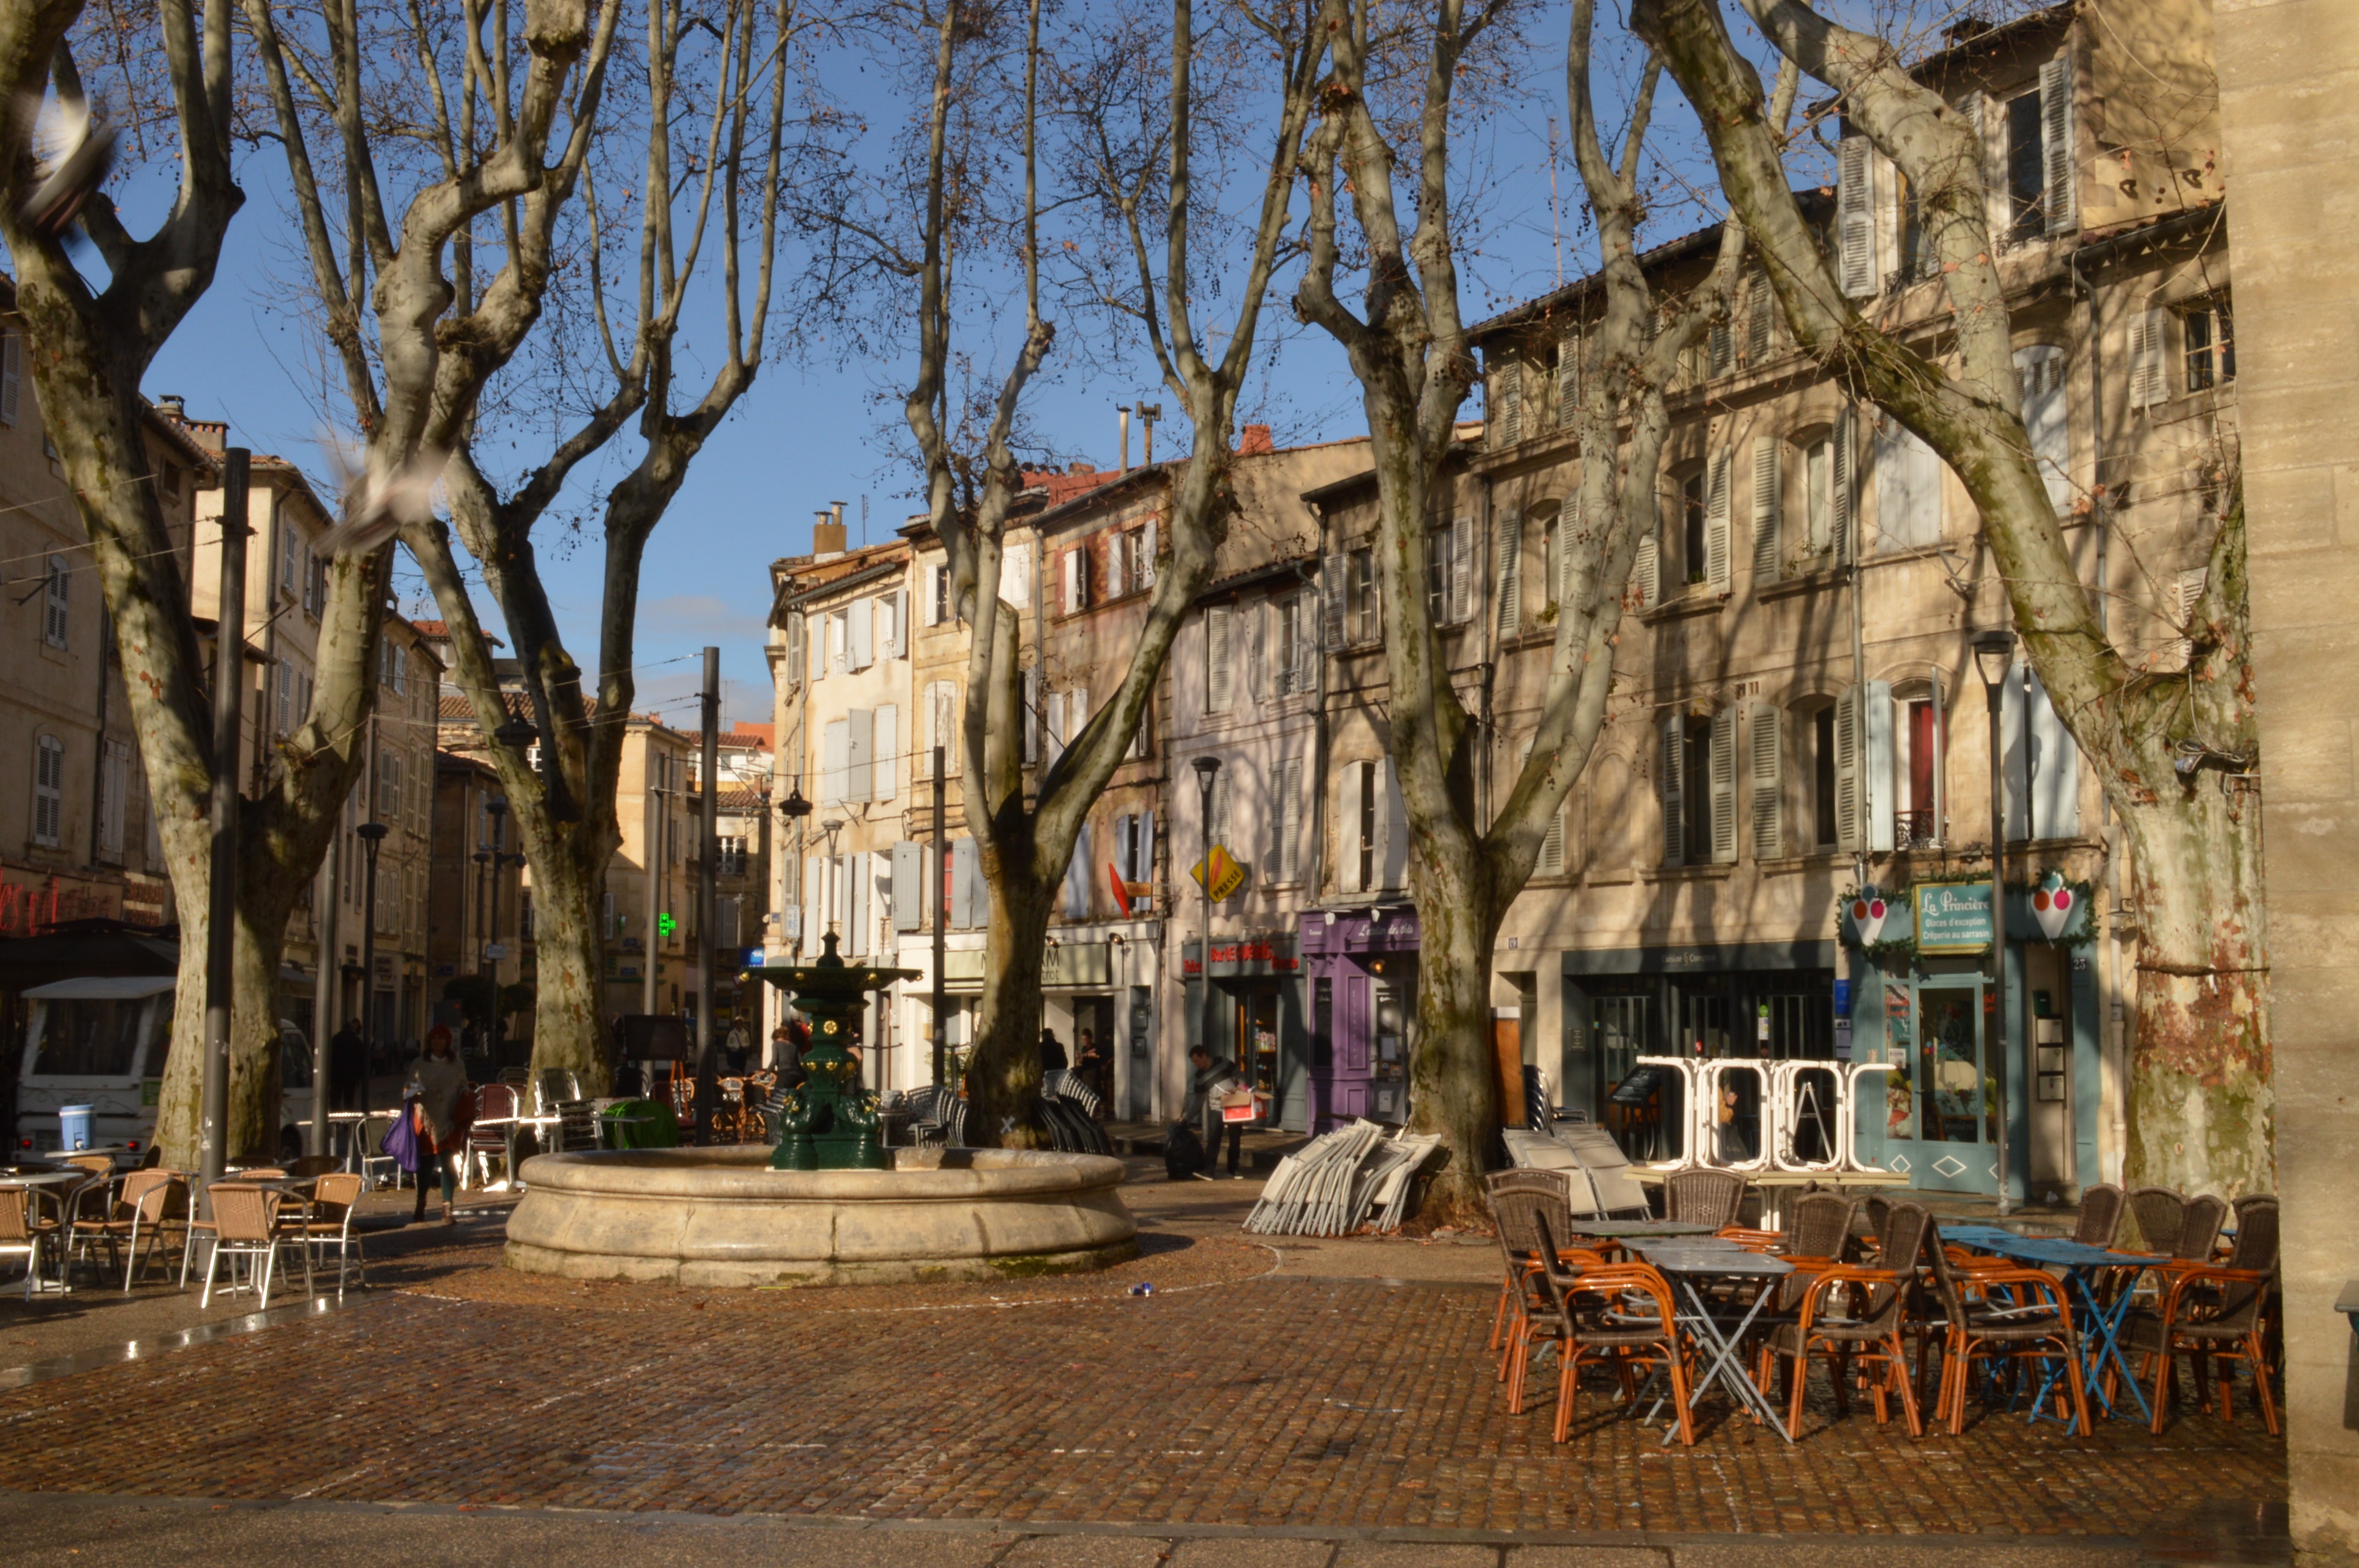
architecture, road, street, town, alley, city, cityscape, village, france, ancient, waterway, places, infrastructure, avignon, neighbourhood, city center, urban area, ancient history, human settlement